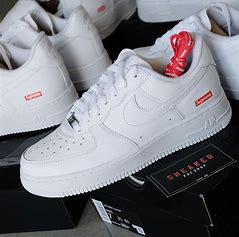
Brand: Nike
Model: Air Force 1